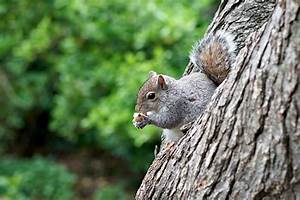
Label: squirrel